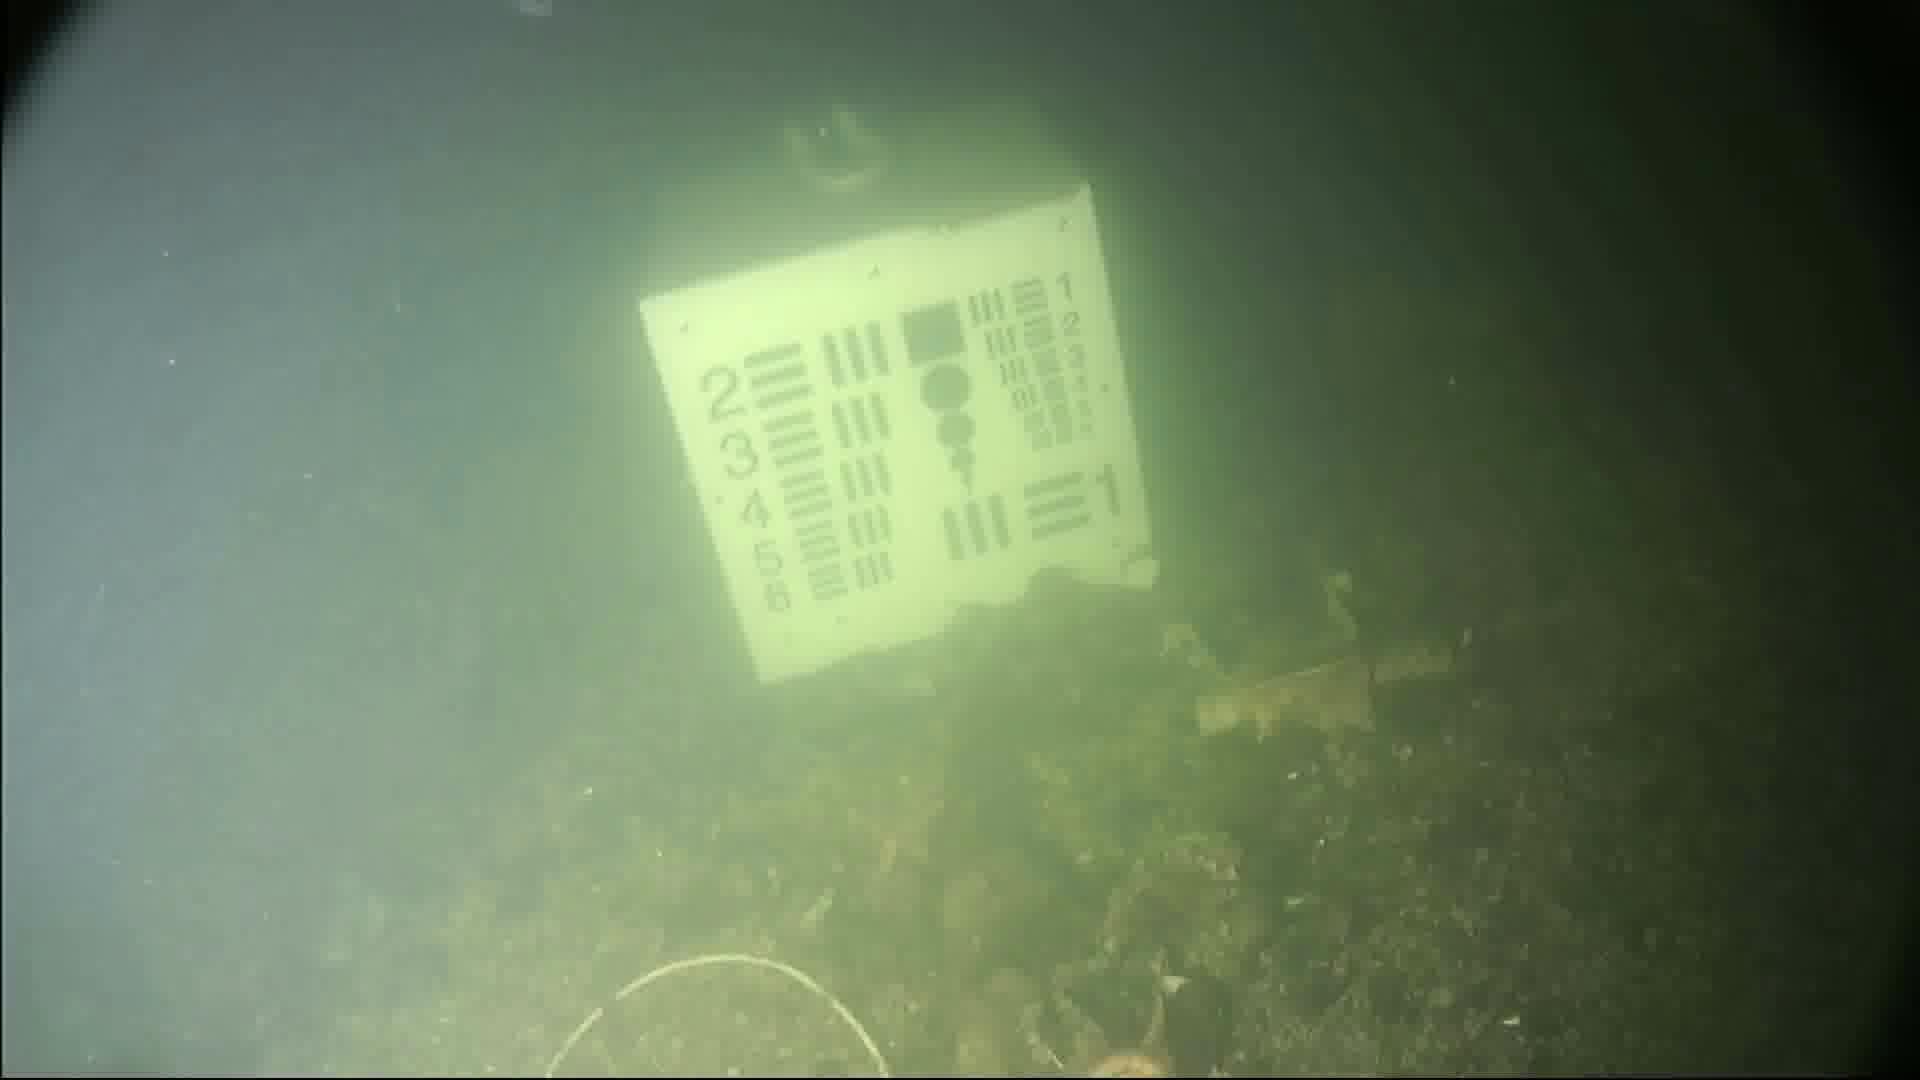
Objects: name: starfish